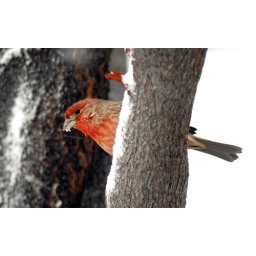
house finch in a tree snow 3